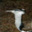
Label: bird